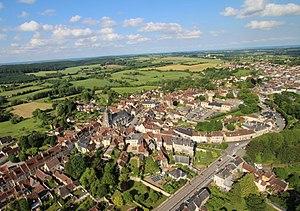
La cité historique de bellême vue d'en haut.
Bellême est une commune française, située dans le département de l’Orne en région Normandie, peuplée de 1 464 habitants.